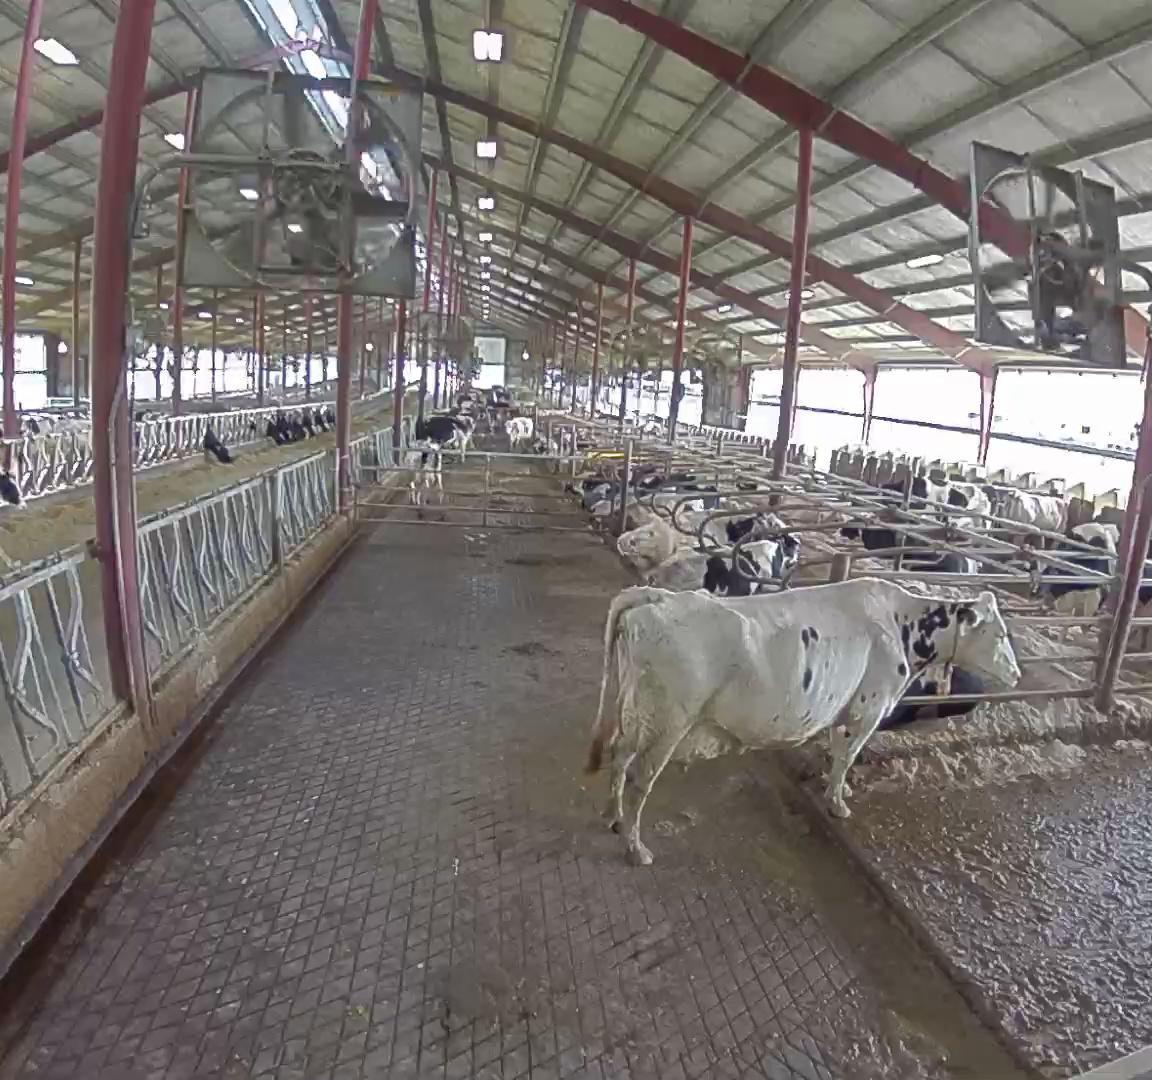
Number of cows: 5